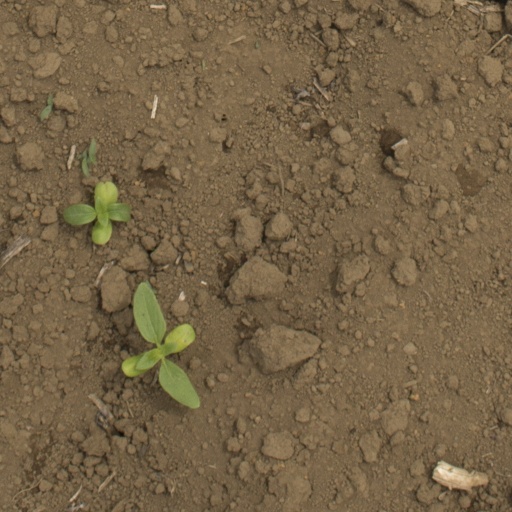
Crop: Jerusalem artichoke